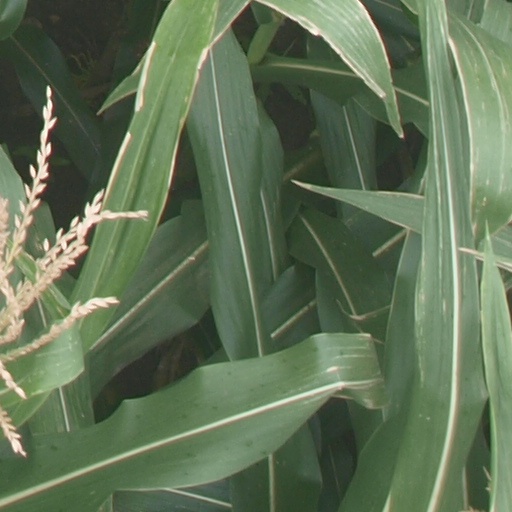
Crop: maize; corn